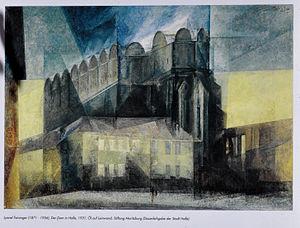
Lyonel Charles Feininger, né le 17 juillet 1871 à New York, mort dans la même ville le 13 janvier 1956, est un peintre, graveur, caricaturiste et auteur de bandes dessinées germano-américain, principalement actif en Allemagne.